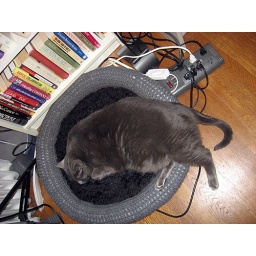
Being cute in his kitty bed in the office next to the space heater.